The Japanese House

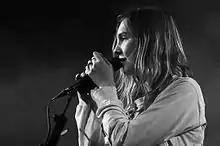

In 2012 Bain's friend introduced her to singer Matty Healy of the 1975, who Bain's friend was dating at the time. Bain began working closely with The 1975, and signed to their label Dirty Hit.